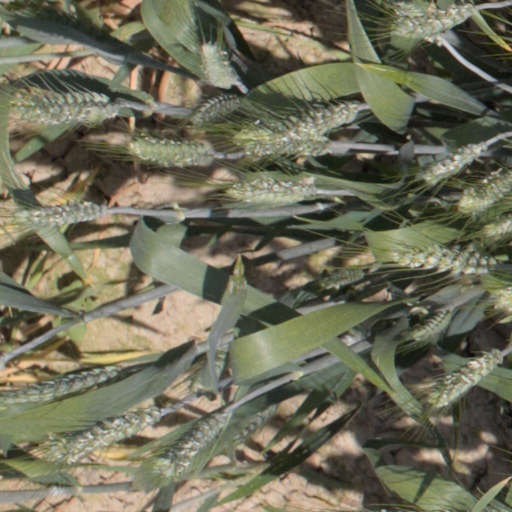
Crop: wheat